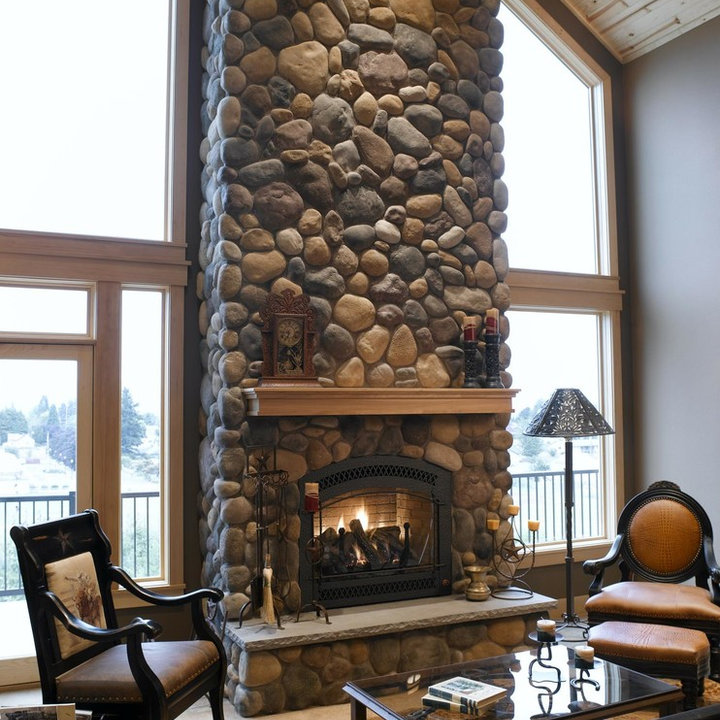
Style: Rustic